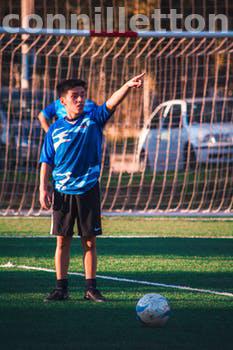
Label: Watermark